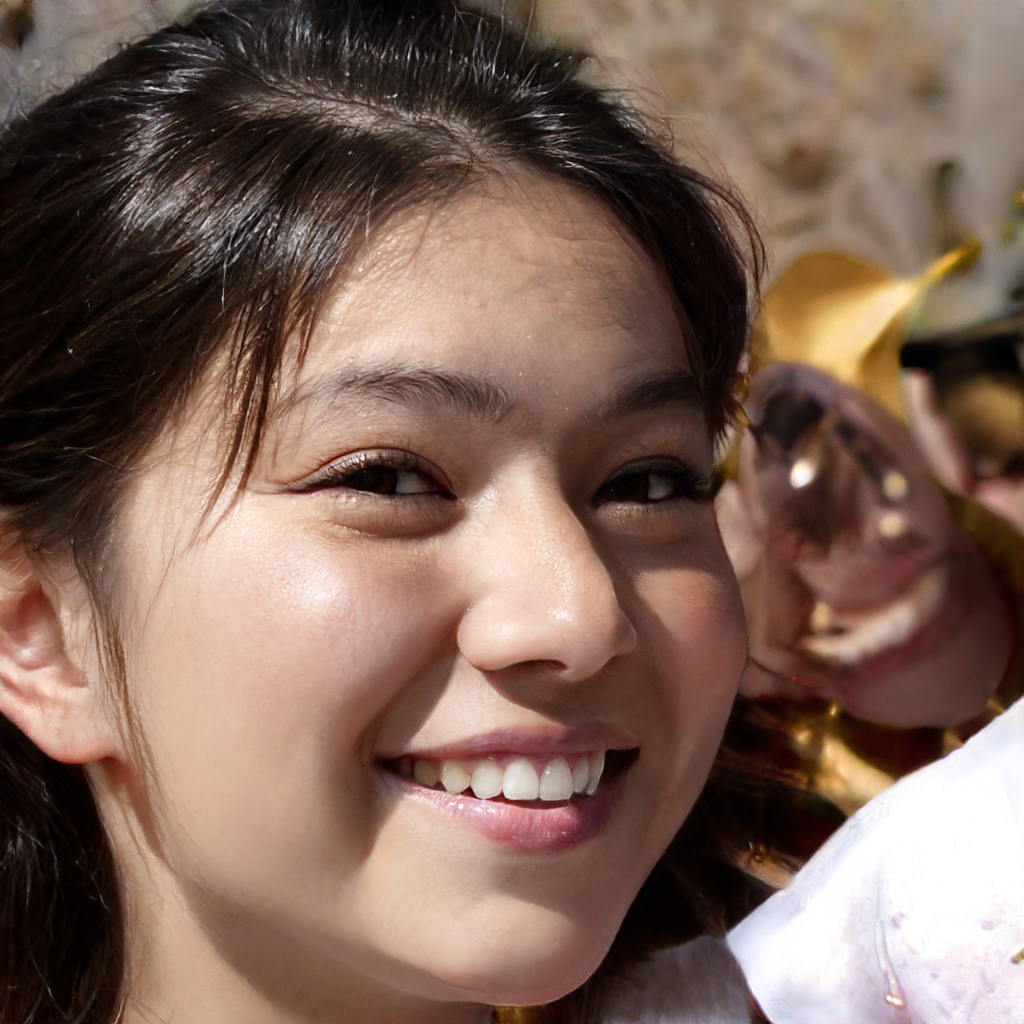
Label: No Watermark